Khajuraho railway station

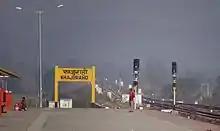
Khajuraho station

The Jhansi–Manikpur line was opened in 1889 by Indian Midland Railway. A branch line linking Khajuraho to Mahoba on the Jhansi–Manikpur line was inaugurated in 2008. Khajuraho is linked by train to Jhansi on the Delhi–Chennai line and Kanpur on the Howrah–Delhi line.